Wilder, Idaho

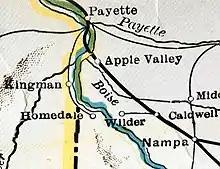
Terminus of branch railway line; route in 1930

According to the United States Census Bureau, the city has a total area of , of which, is land and is water.